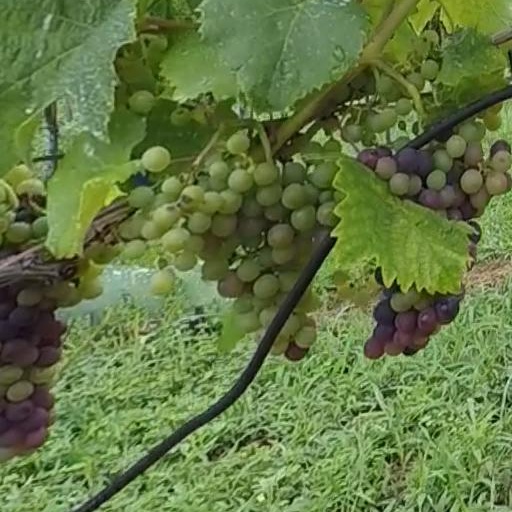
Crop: grape